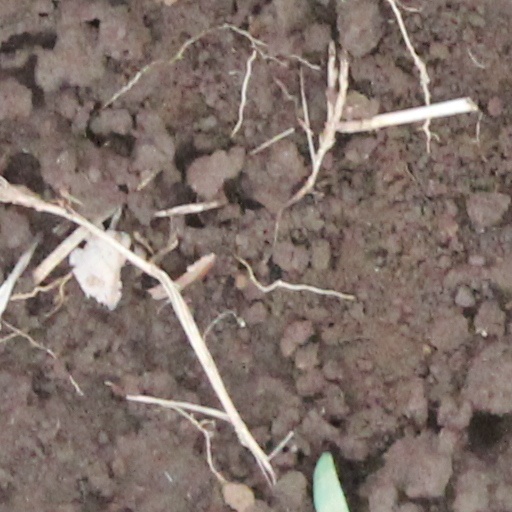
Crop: wheat